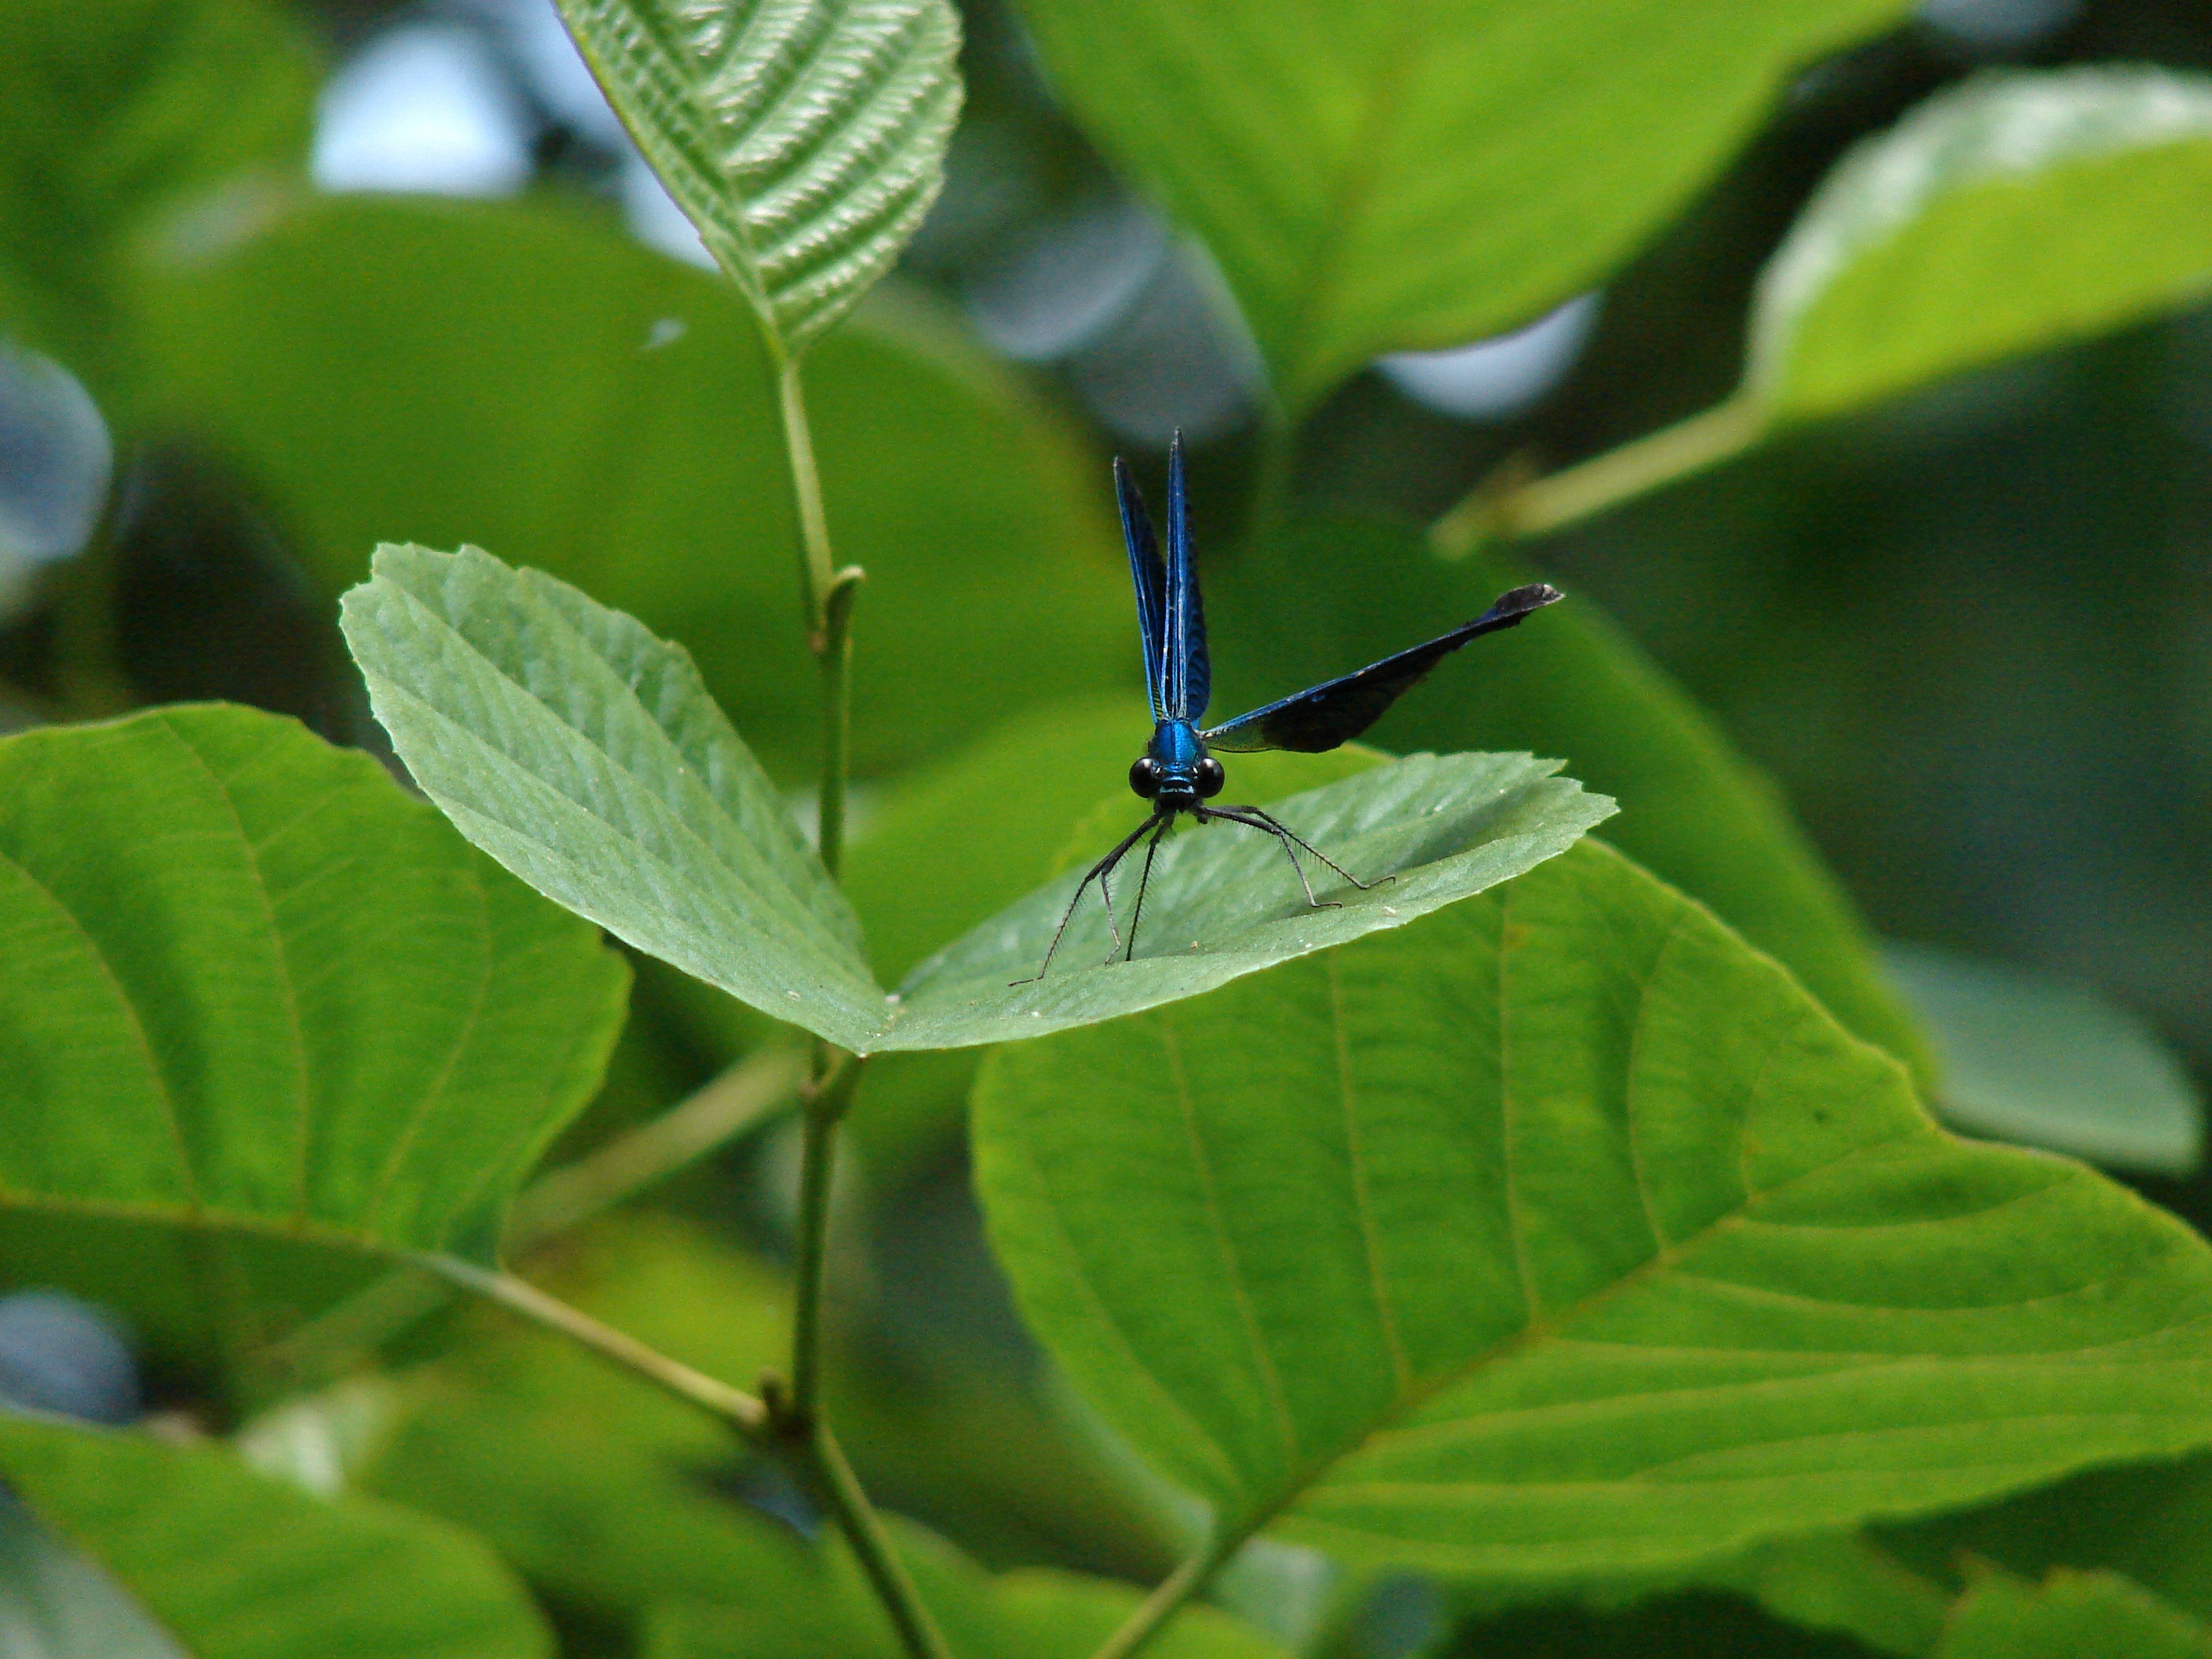
nature, branch, leaf, flower, animal, foliage, green, insect, botany, butterfly, fauna, invertebrate, wings, dragonfly, demoiselle, macro photography, arthropod, blue dragonfly, moths and butterflies